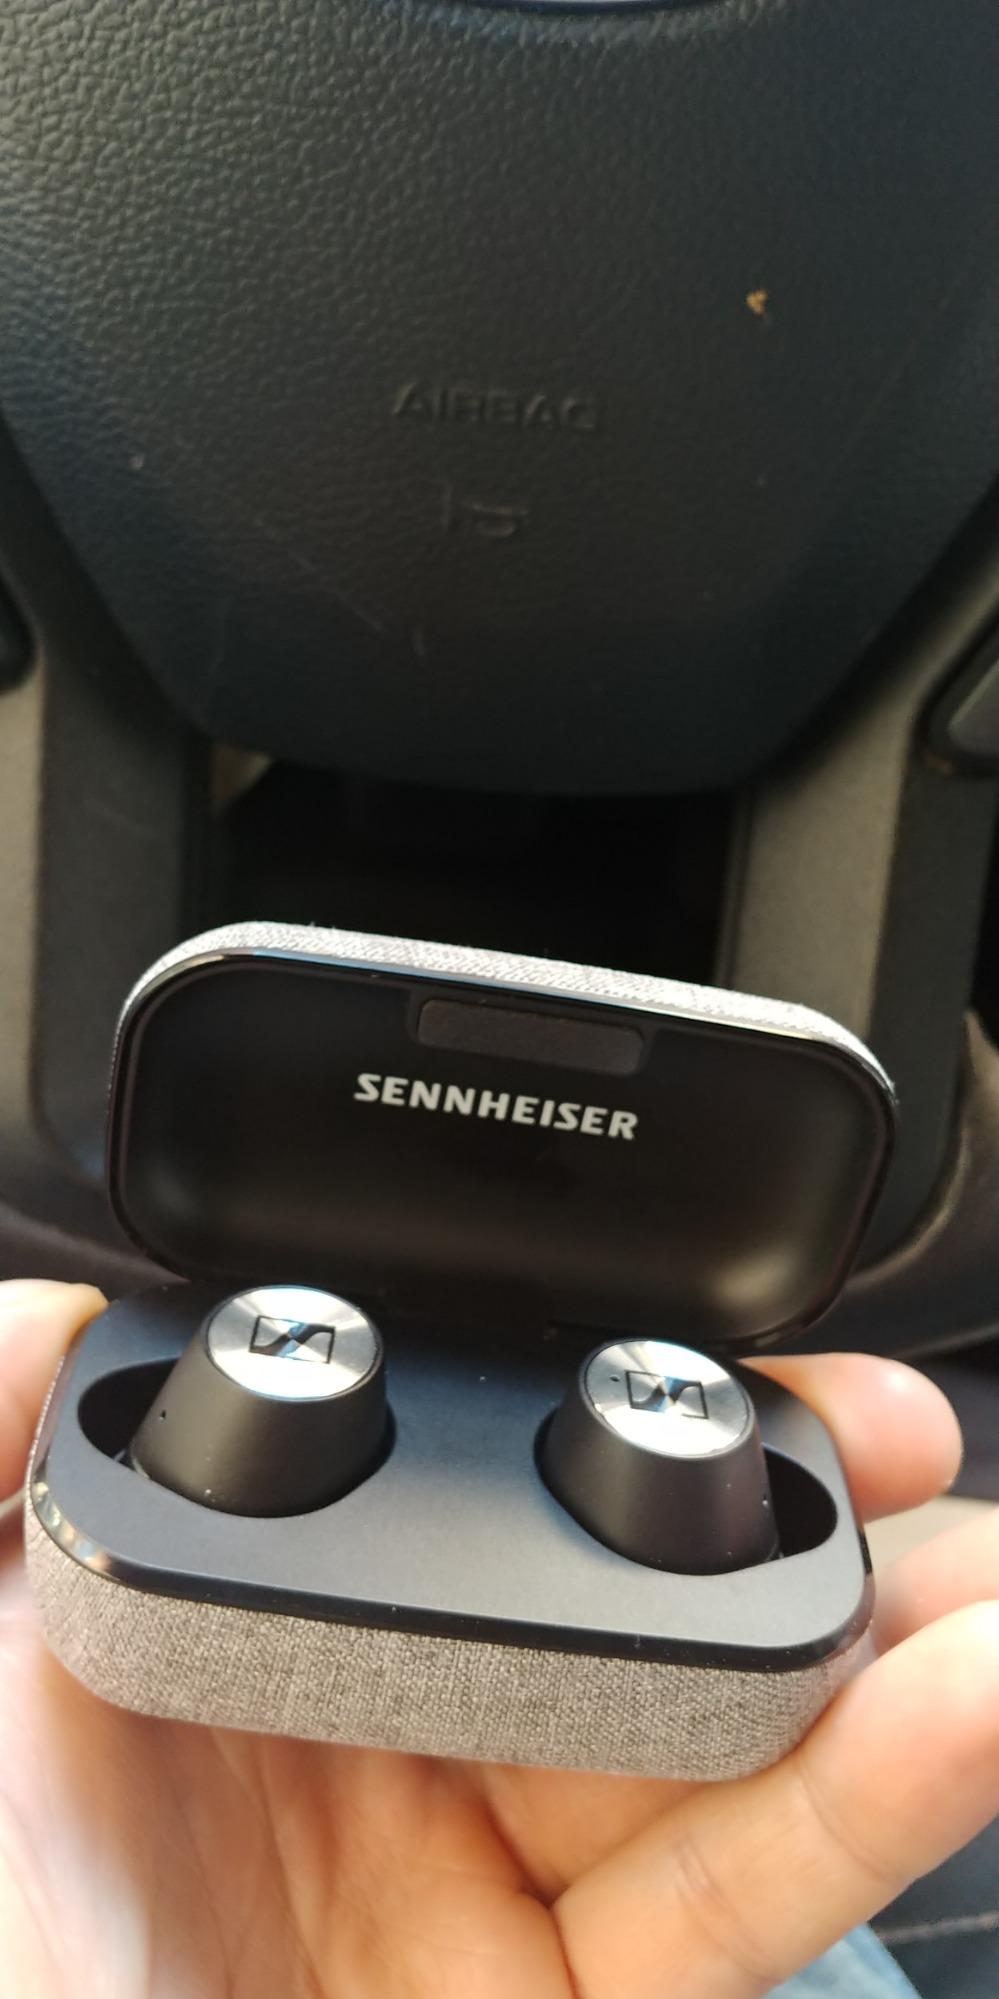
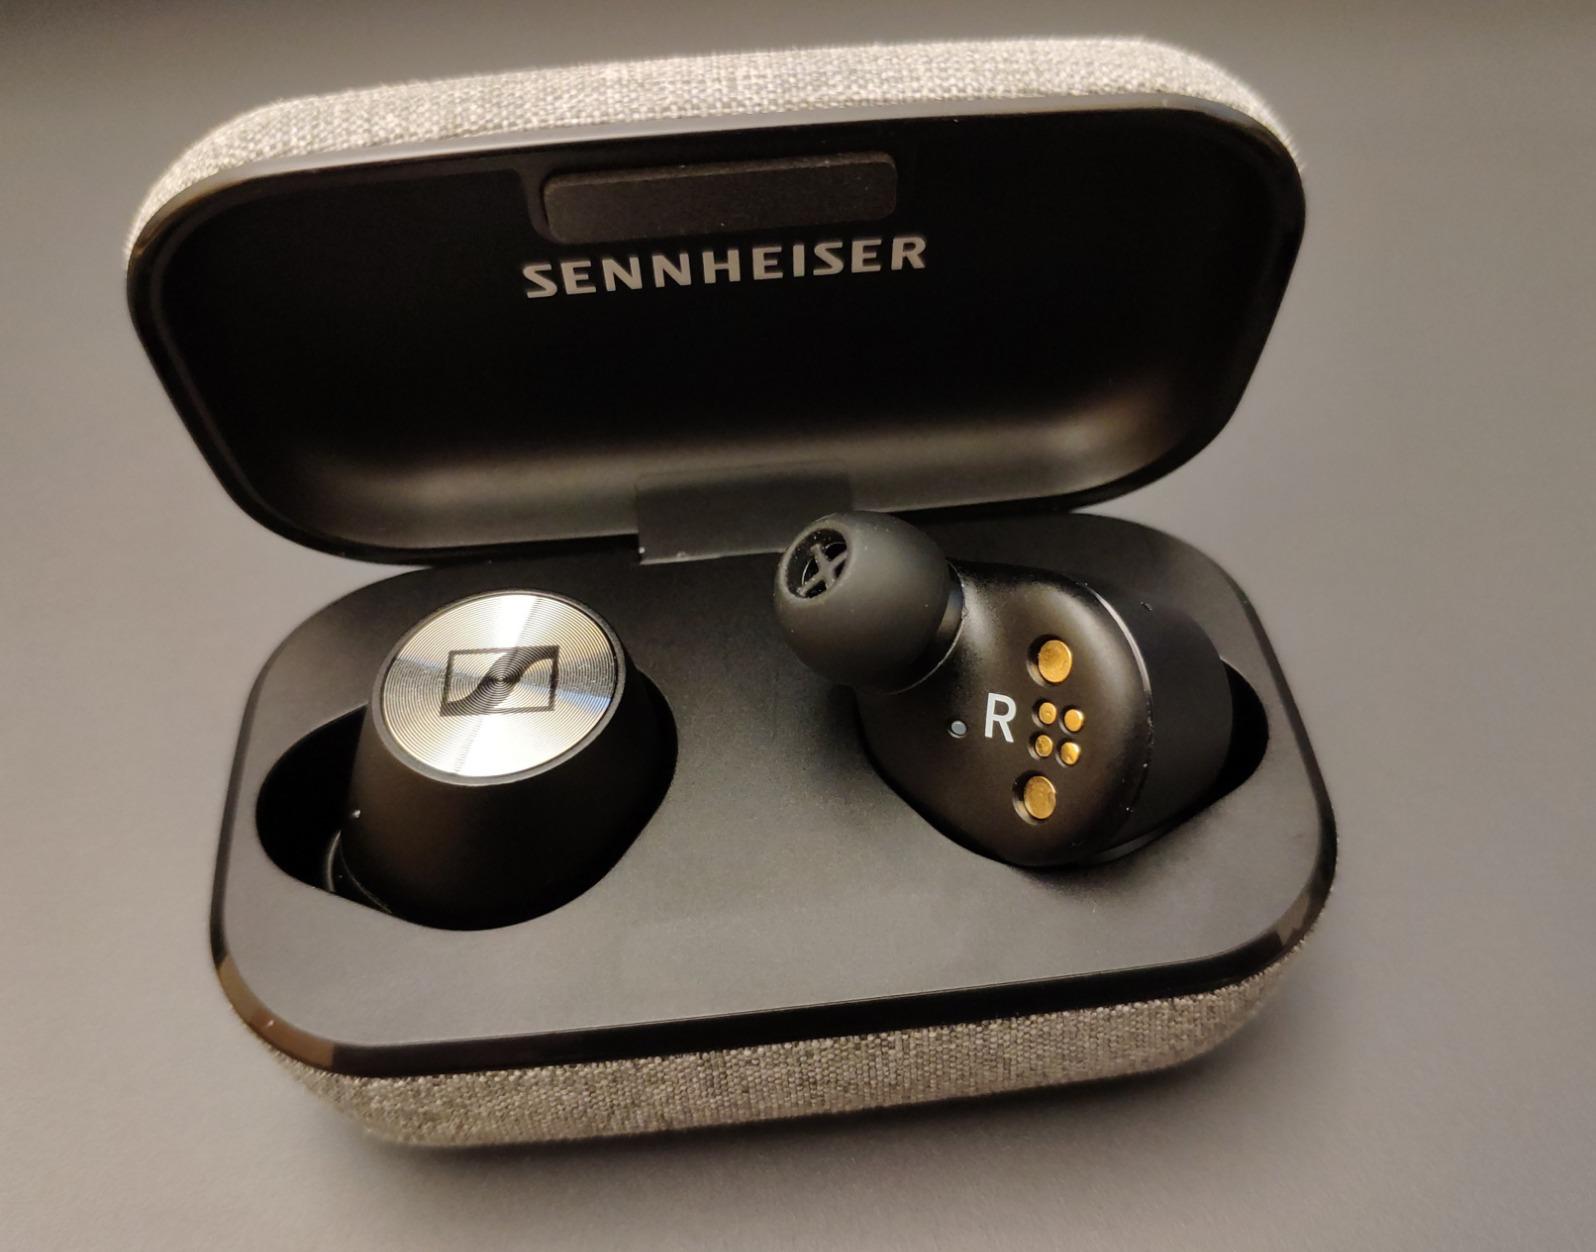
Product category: earbuds
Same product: yes